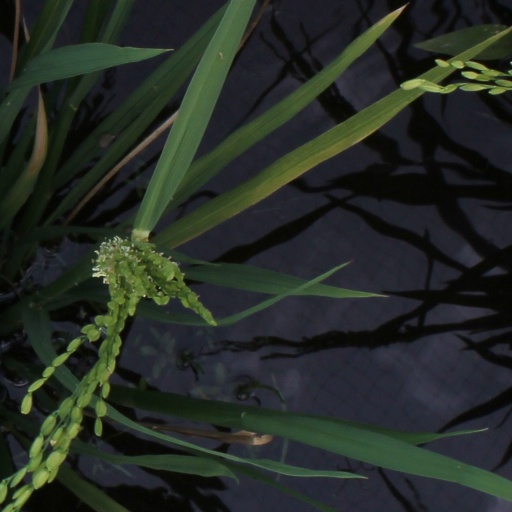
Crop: rice